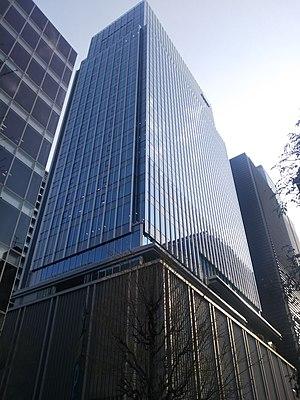
Takeda Pharmaceutical est la plus grande entreprise pharmaceutique japonaise. Elle possède des bureaux en Europe et aux États-Unis. Le siège social pour l'International est basé à Opfikon, en Suisse. Le centre de recherche se trouve à Lincolnshire, aux USA. L'un des produits-phare de la société est Actos, un médicament pour le traitement du diabète sucré de type 2.